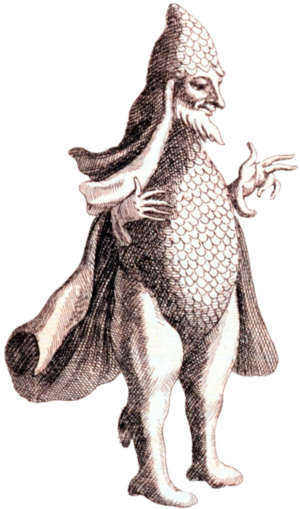
Évêque marin ou episcopus marinus également appelé vir marinus episcopi specie voire poisson-évêque ou monstre marin en habits d'évêque.